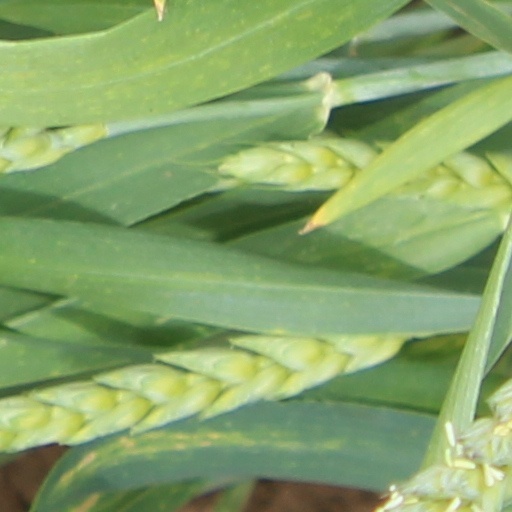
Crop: wheat